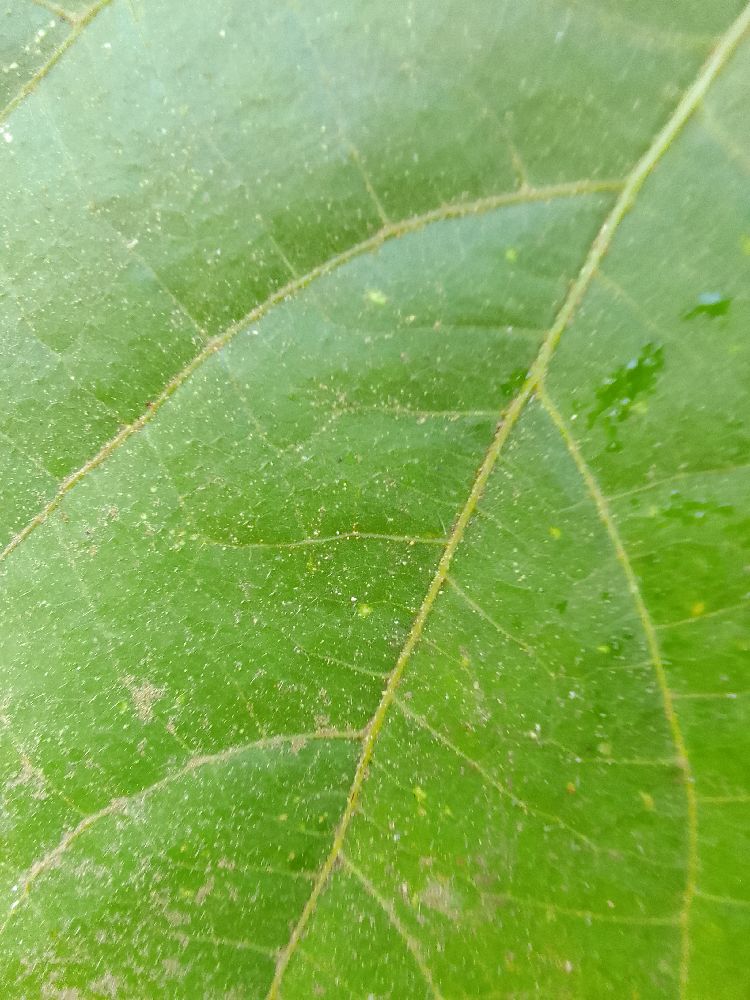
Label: healthy